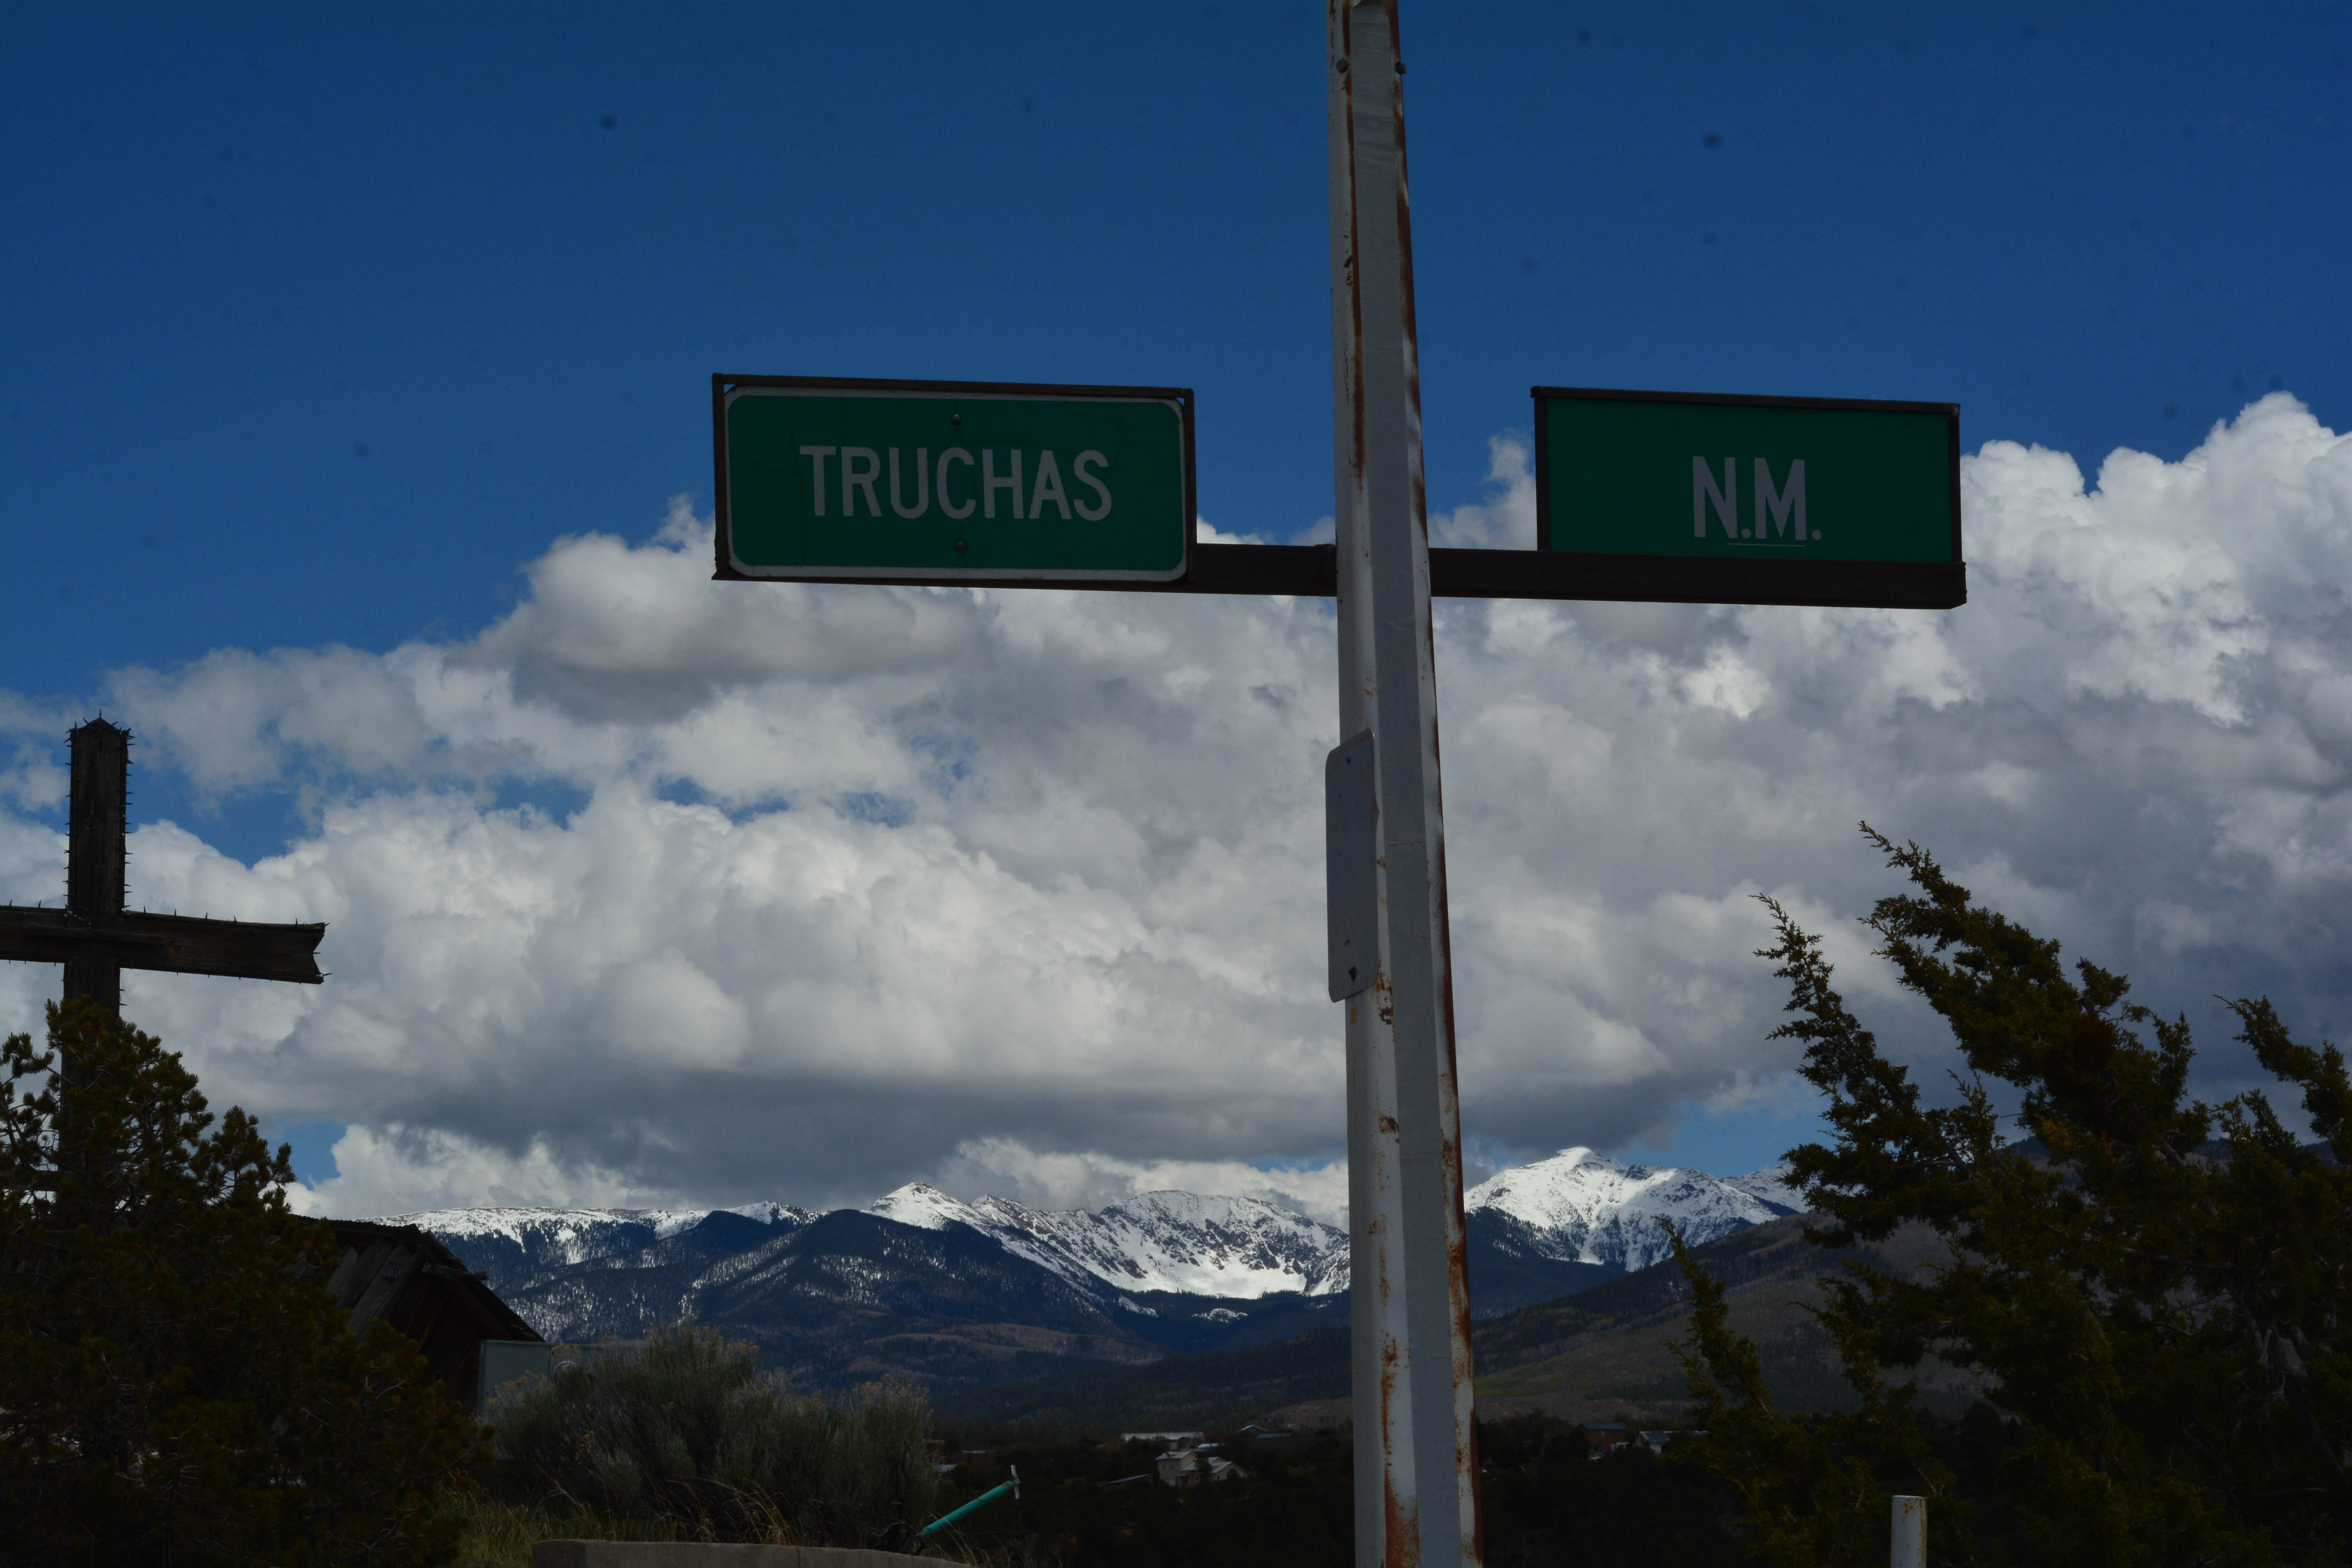
mountain, sky, highway, sign, street sign, signage, lighting, road trip, santafe, truchas, northernnewmexico, pueblosantafe, traffic sign